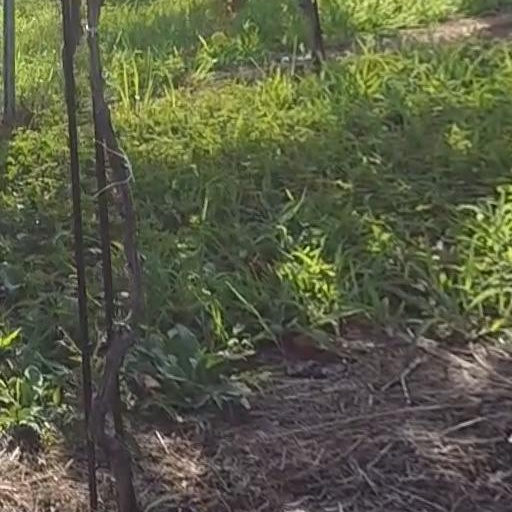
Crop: grape